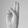
ASL letter: U